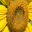
Label: sunflower